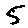
Label: 5